Horse Guards (building)

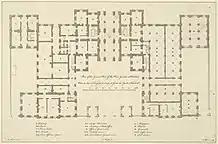
A plan of William Kent's design for the new Horse Guards, dated 1750, the year that work commenced but after Kent's death.

The first Horse Guards building was commissioned by King Charles II in 1663, on the site of a cavalry stables which had been built on the tiltyard of the Palace of Whitehall during the Commonwealth. Built of red brick and costing some £4,000, it comprised a central range with a clock tower, under which an arch connected Whitehall with St James's Park; two wings enclosed a courtyard with two large sentry boxes for mounted troopers on the Whitehall side, facing the palace gate. Entry to the park, then an enclosed private garden, was controlled by special ivory passes issued to favoured courtiers, a tradition which continues to the present, although the modern passes are made of plastic; only the monarch has the right to drive through the arch without a pass. Initially, the building was intended only to accommodate the King's Guard and included stabling for more than a hundred cavalry horses on the ground floor, as well as separate barracks for the foot guards. Following a fire at Whitehall in 1698, the court transferred to St James's Palace, therefore the function of Horse Guards changed to controlling the ceremonial approach to St James's from Westminster.